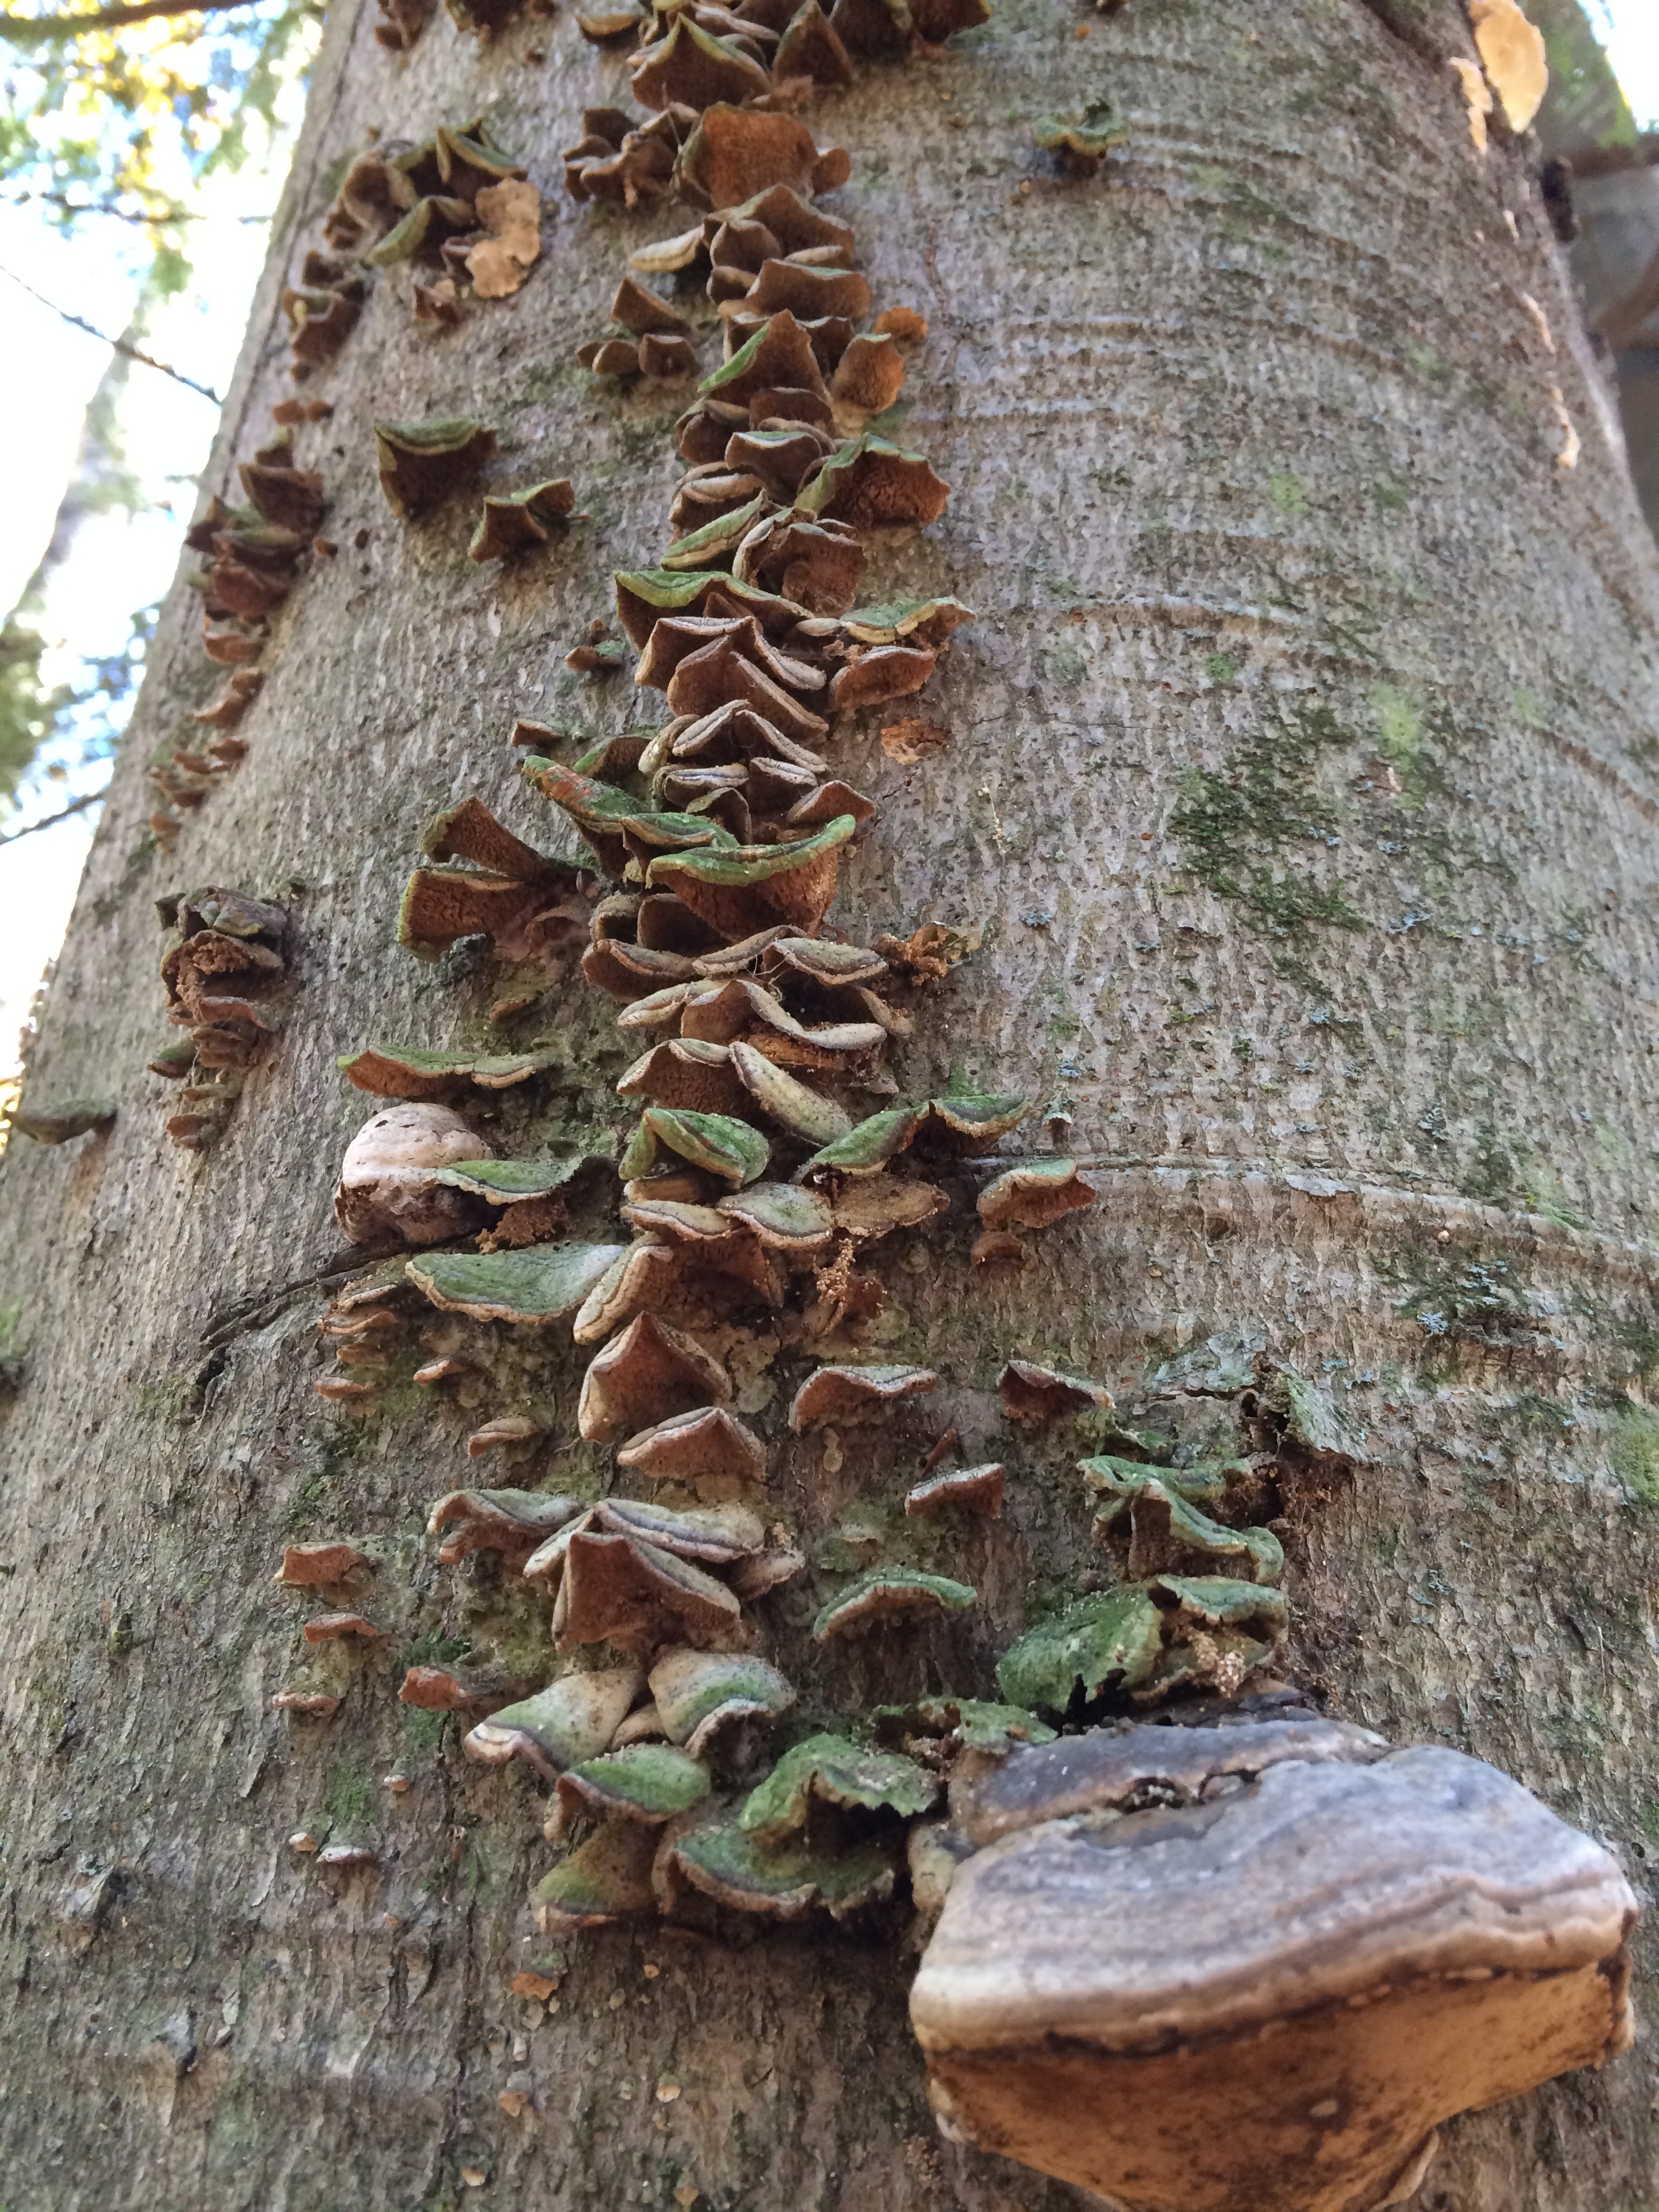
tree, nature, outdoor, rock, growth, plant, wood, leaf, flower, trunk, bark, natural, autumn, botany, mushroom, flora, trees, fungus, spruce, carving, woodland, woody plant, land plant